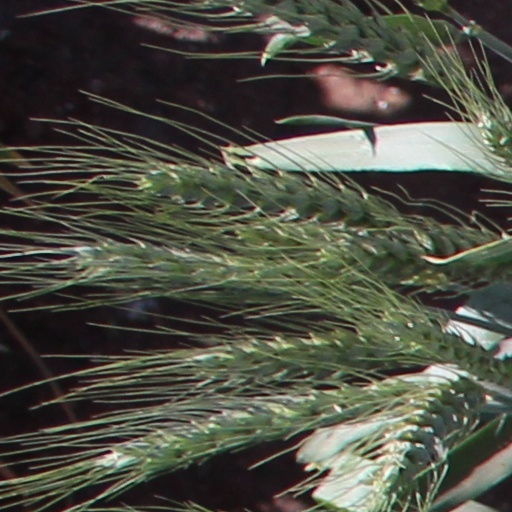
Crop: wheat